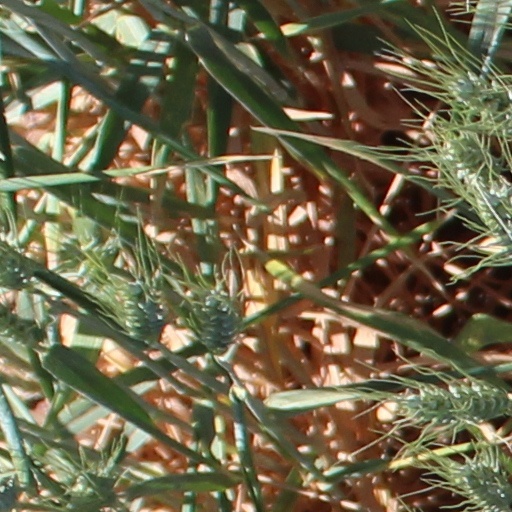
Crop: wheat